Romania national rugby union team

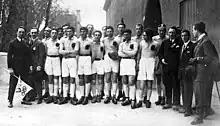
Romania at the 1924 Summer Olympics in Paris, France

The game itself was introduced by students returning with rugby balls from their studies in Paris to form clubs such as Stadiul Roman from 1913 onwards. Seventeen other teams would be formed in the capital, Bucharest.